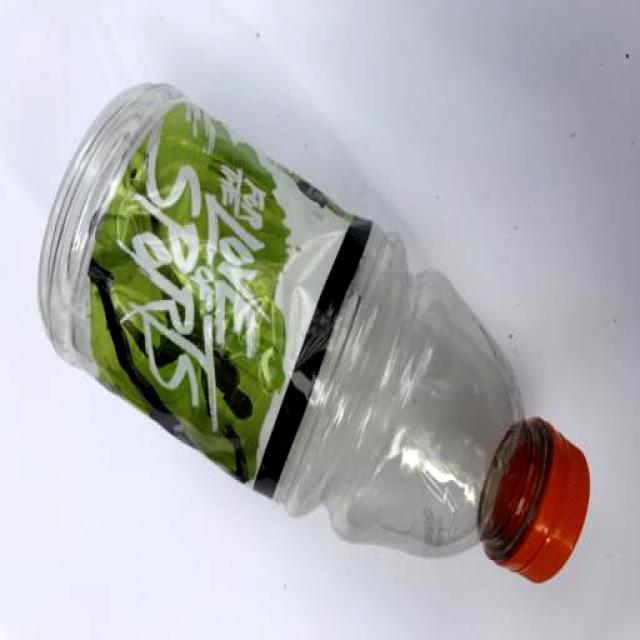
Label: Plastic